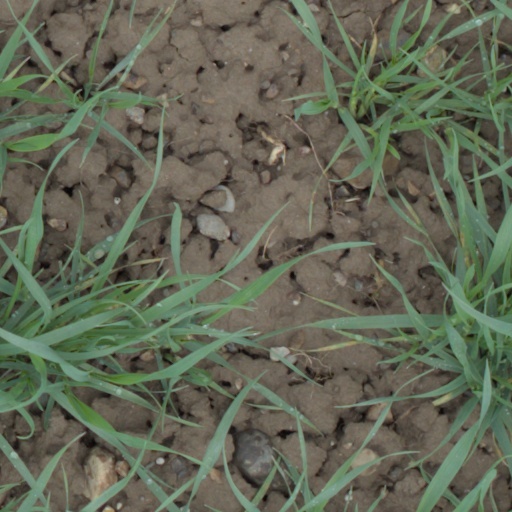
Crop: wheat